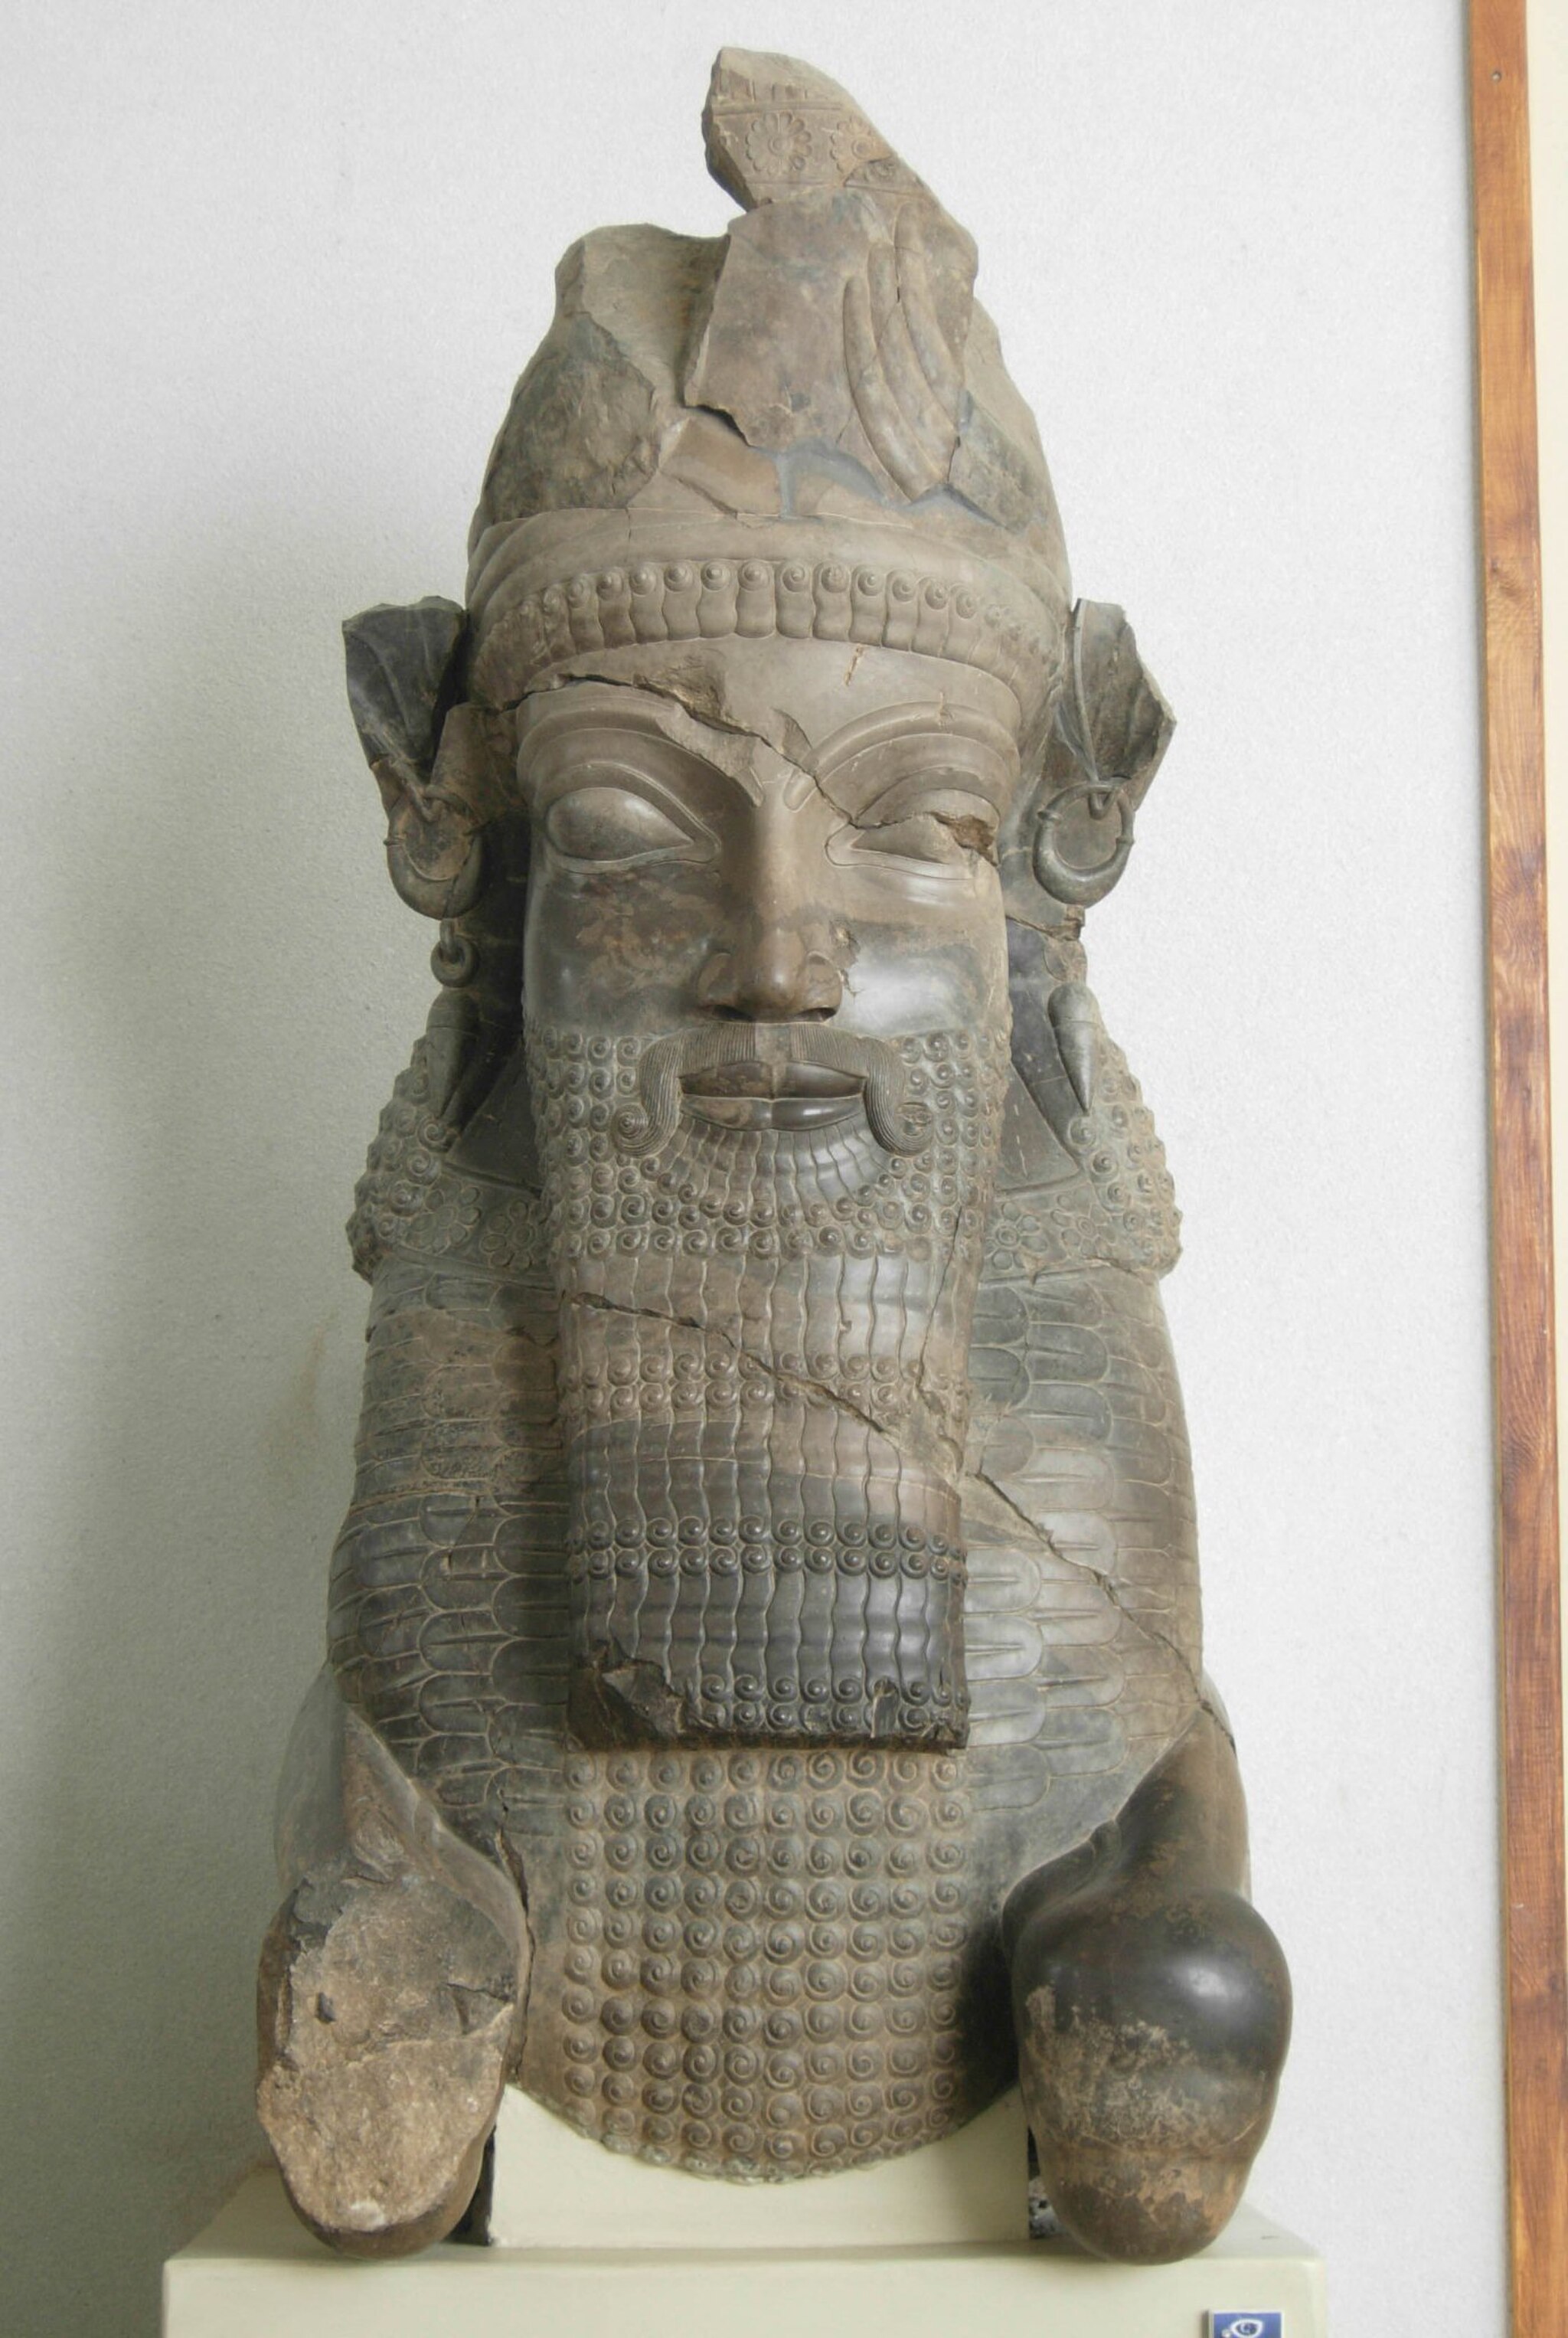
Title: 31744-Tehran (8012466704)
Description: 31744-Tehran
Date: 2008-03-04 09:09
Categories: Taken with Nikon Coolpix P3, Flickr images reviewed by File Upload Bot (Magnus Manske), Minotaur – Capital - 559-330 BC - Persepolis – National museum of Iran – Inventory number unknown, Photographs by Xiquinho Silva